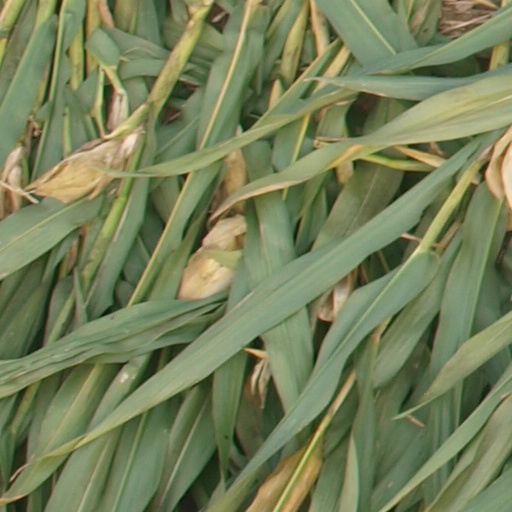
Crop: maize; corn